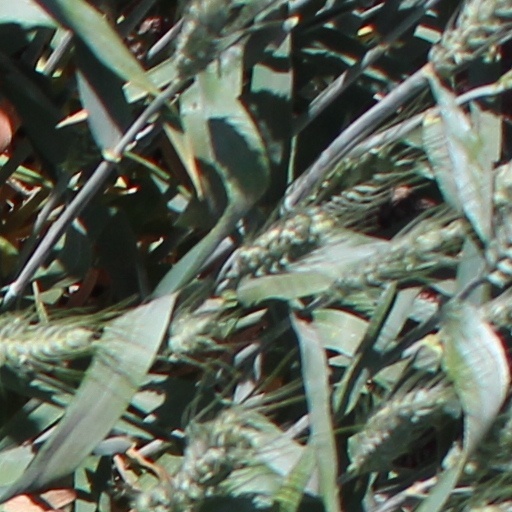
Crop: wheat